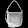
Label: Bag